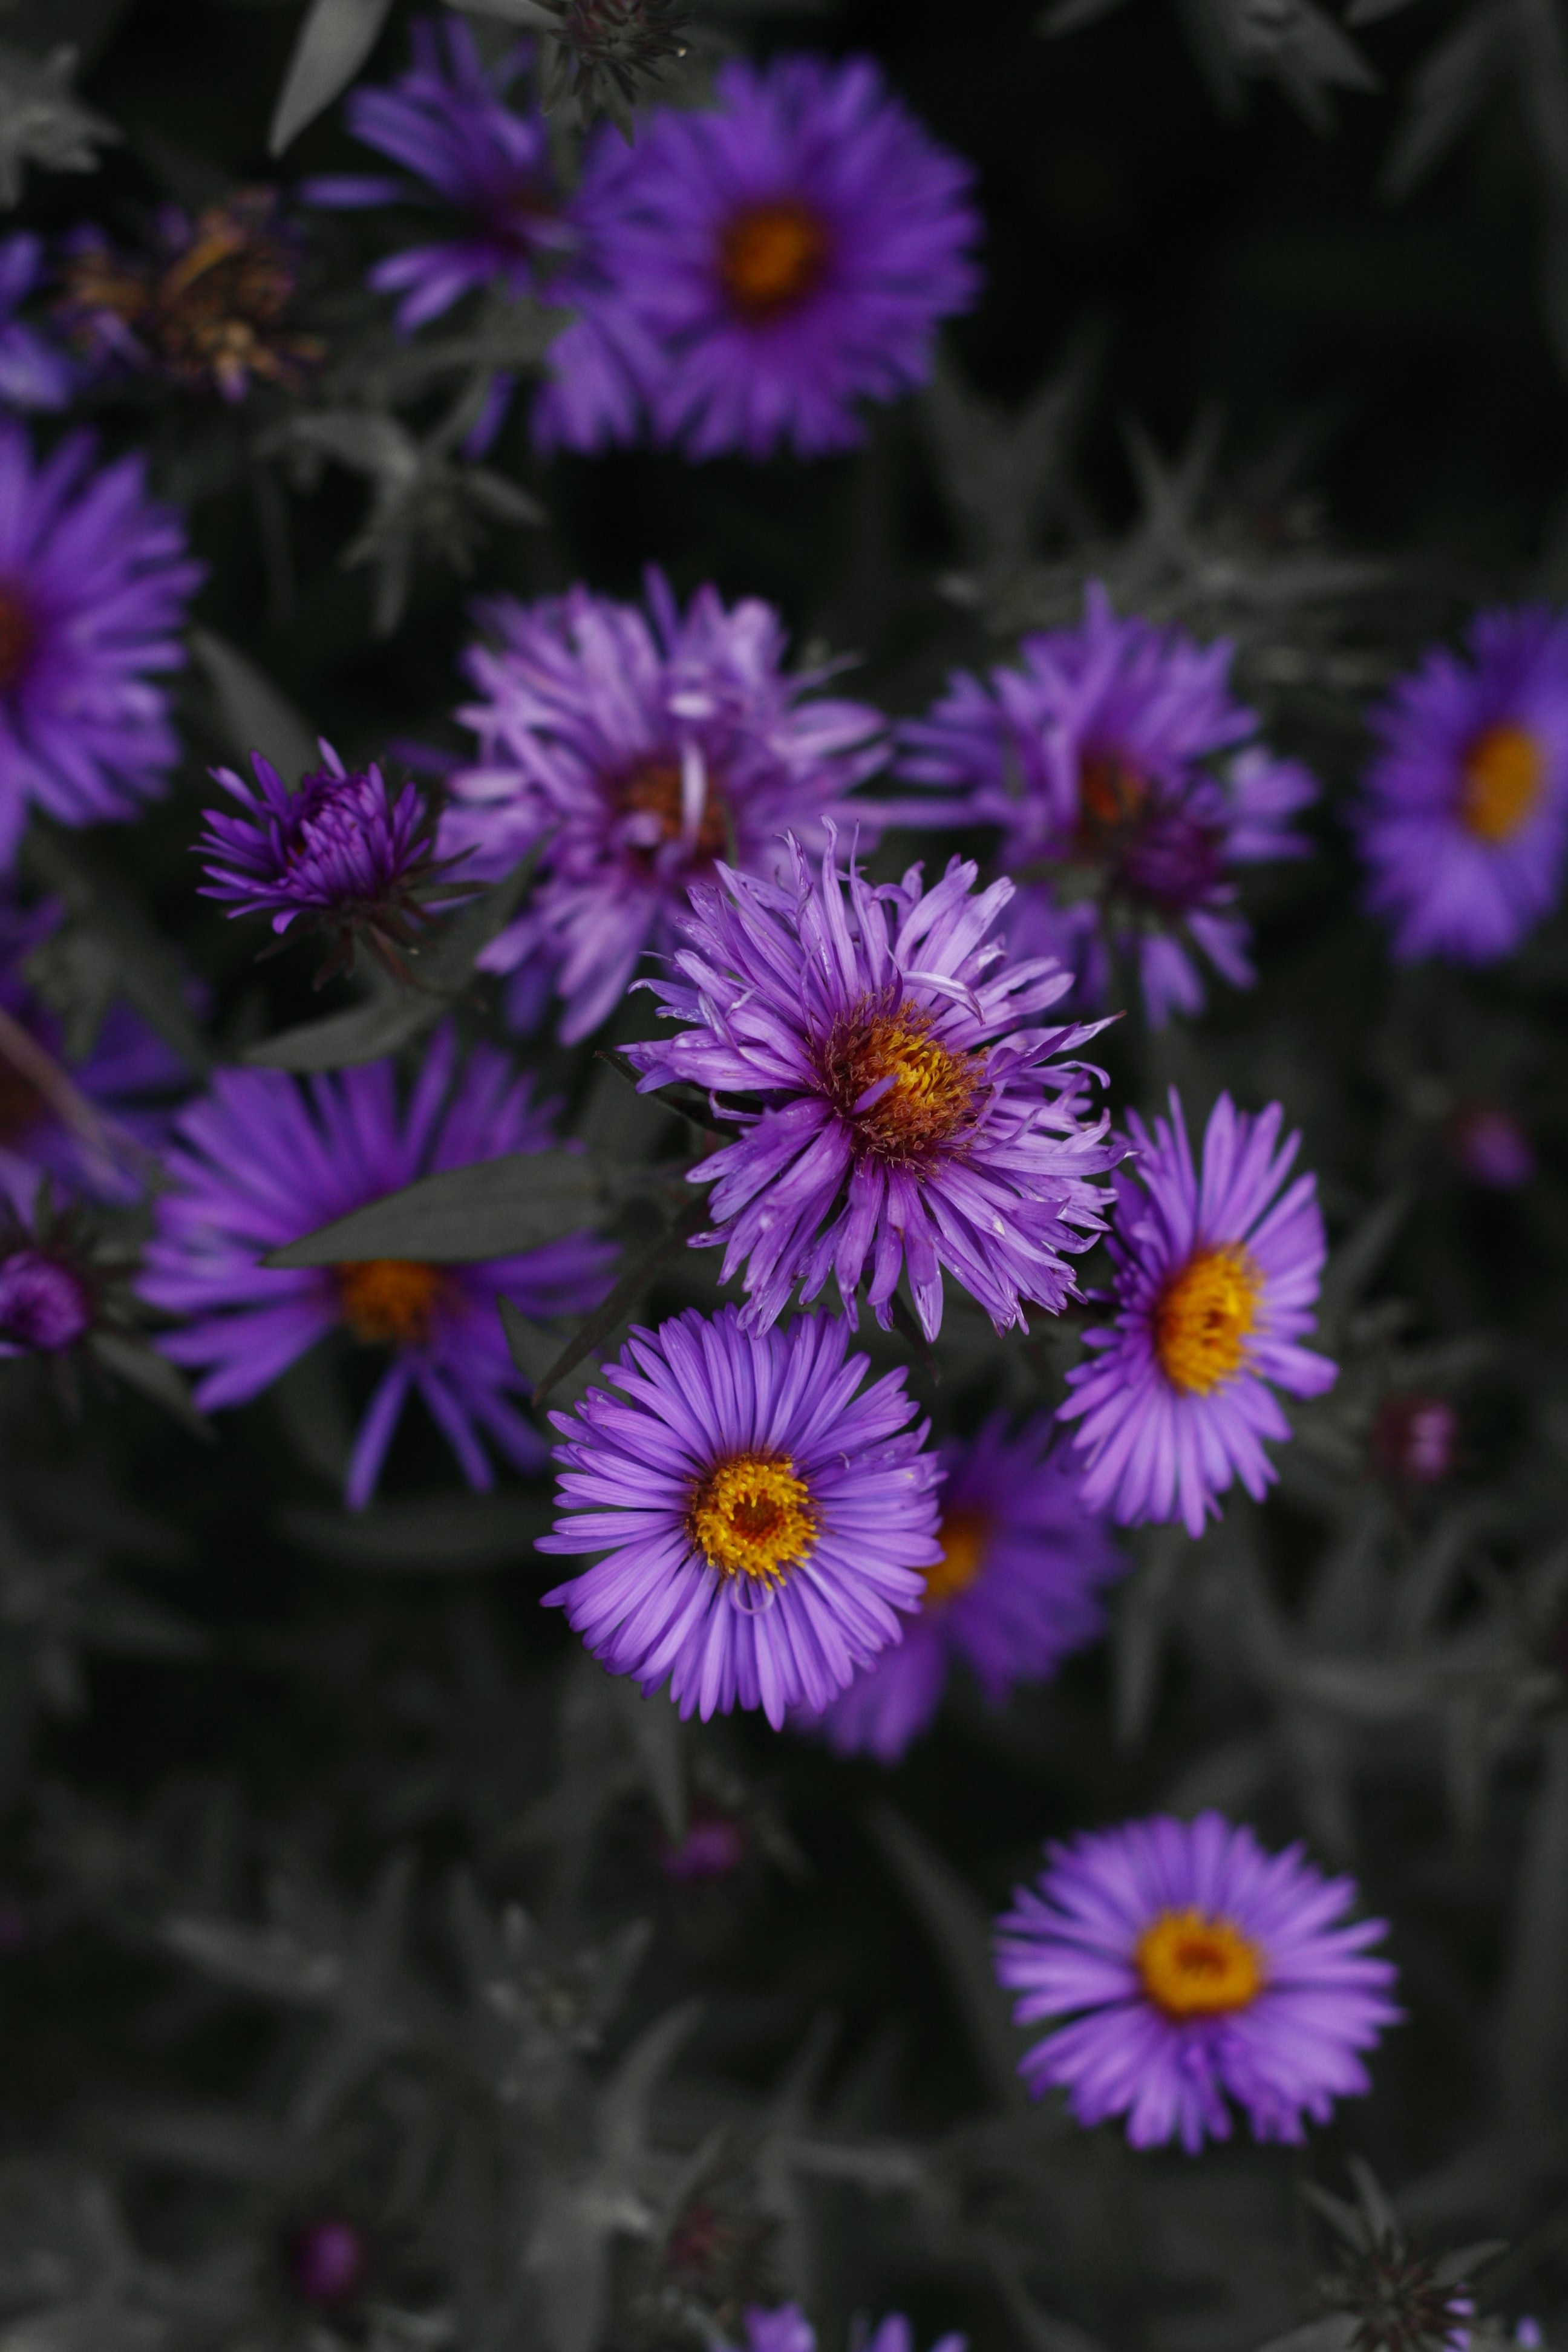
water, nature, plant, flower, purple, petal, bloom, floral, daisy, green, natural, pink, flora, wildflower, purple flowers, aster, macro photography, flowering plant, daisy family, annual plant, land plant, chrysanths, dorotheanthus bellidiformis